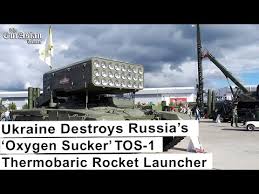
Label: Self Propelled Artillery